Reform Judaism

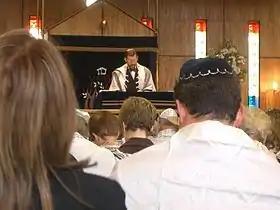
Contemporary Reform service held in Sinai Synagogue, with some congregants wearing head coverings and prayer shawls.

Kohler retired in 1923. Rabbi Samuel S. Cohon was appointed HUC Chair of Theology in his stead, serving until 1956. Cohon, born near Minsk, was emblematic of the new generation of East European-descended clergy within American Reform. Deeply influenced by Ahad Ha'am and Mordecai Kaplan, he viewed Judaism as a Civilization, rather than a religion, though he and other Reform sympathizers of Kaplan fully maintained the notions of Election and revelation, which the latter denied. Cohon valued Jewish particularism over universalist leanings, encouraging the reincorporation of traditional elements long discarded, not as part of a comprehensive legalistic framework but as means to rekindle ethnic cohesion. His approach echoed popular sentiment in the East Coast. So did Solomon Freehof, son to immigrants from Chernihiv, who advocated a selective rapprochement with "halakha", which was to offer "guidance, not governance"; Freehof advocated replacing the sterile mood of community life, allowing isolated practices to emerge spontaneously and reincorporating old ones. He redrafted the Union Prayer Book in 1940 to include more old formulae and authored many responsa, though he always stressed compliance was voluntary.